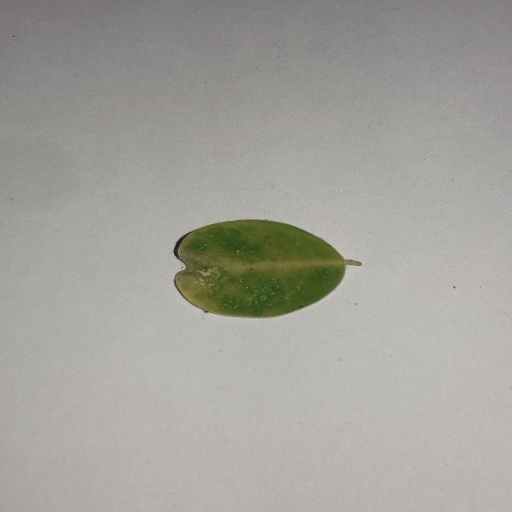
Species: Sojina
Leaf condition: Yellow Leaf